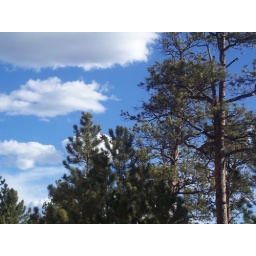
good times on the road by the forest